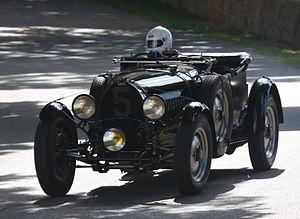
La Bugatti Type 50 est un modèle d'automobile du constructeur français Bugatti, conçue par Ettore Bugatti et Jean Bugatti entre 1931 et 1933. La Type 50 est développée à partir de la Bugatti Type 46 dont elle reprend bon nombre d'éléments. Les 65 exemplaires produits sont carrossés en coachs, cabriolets, coupés, berlines et autres tourers.